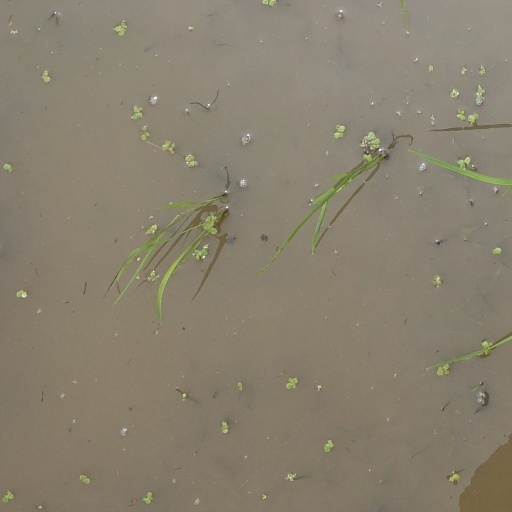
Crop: rice